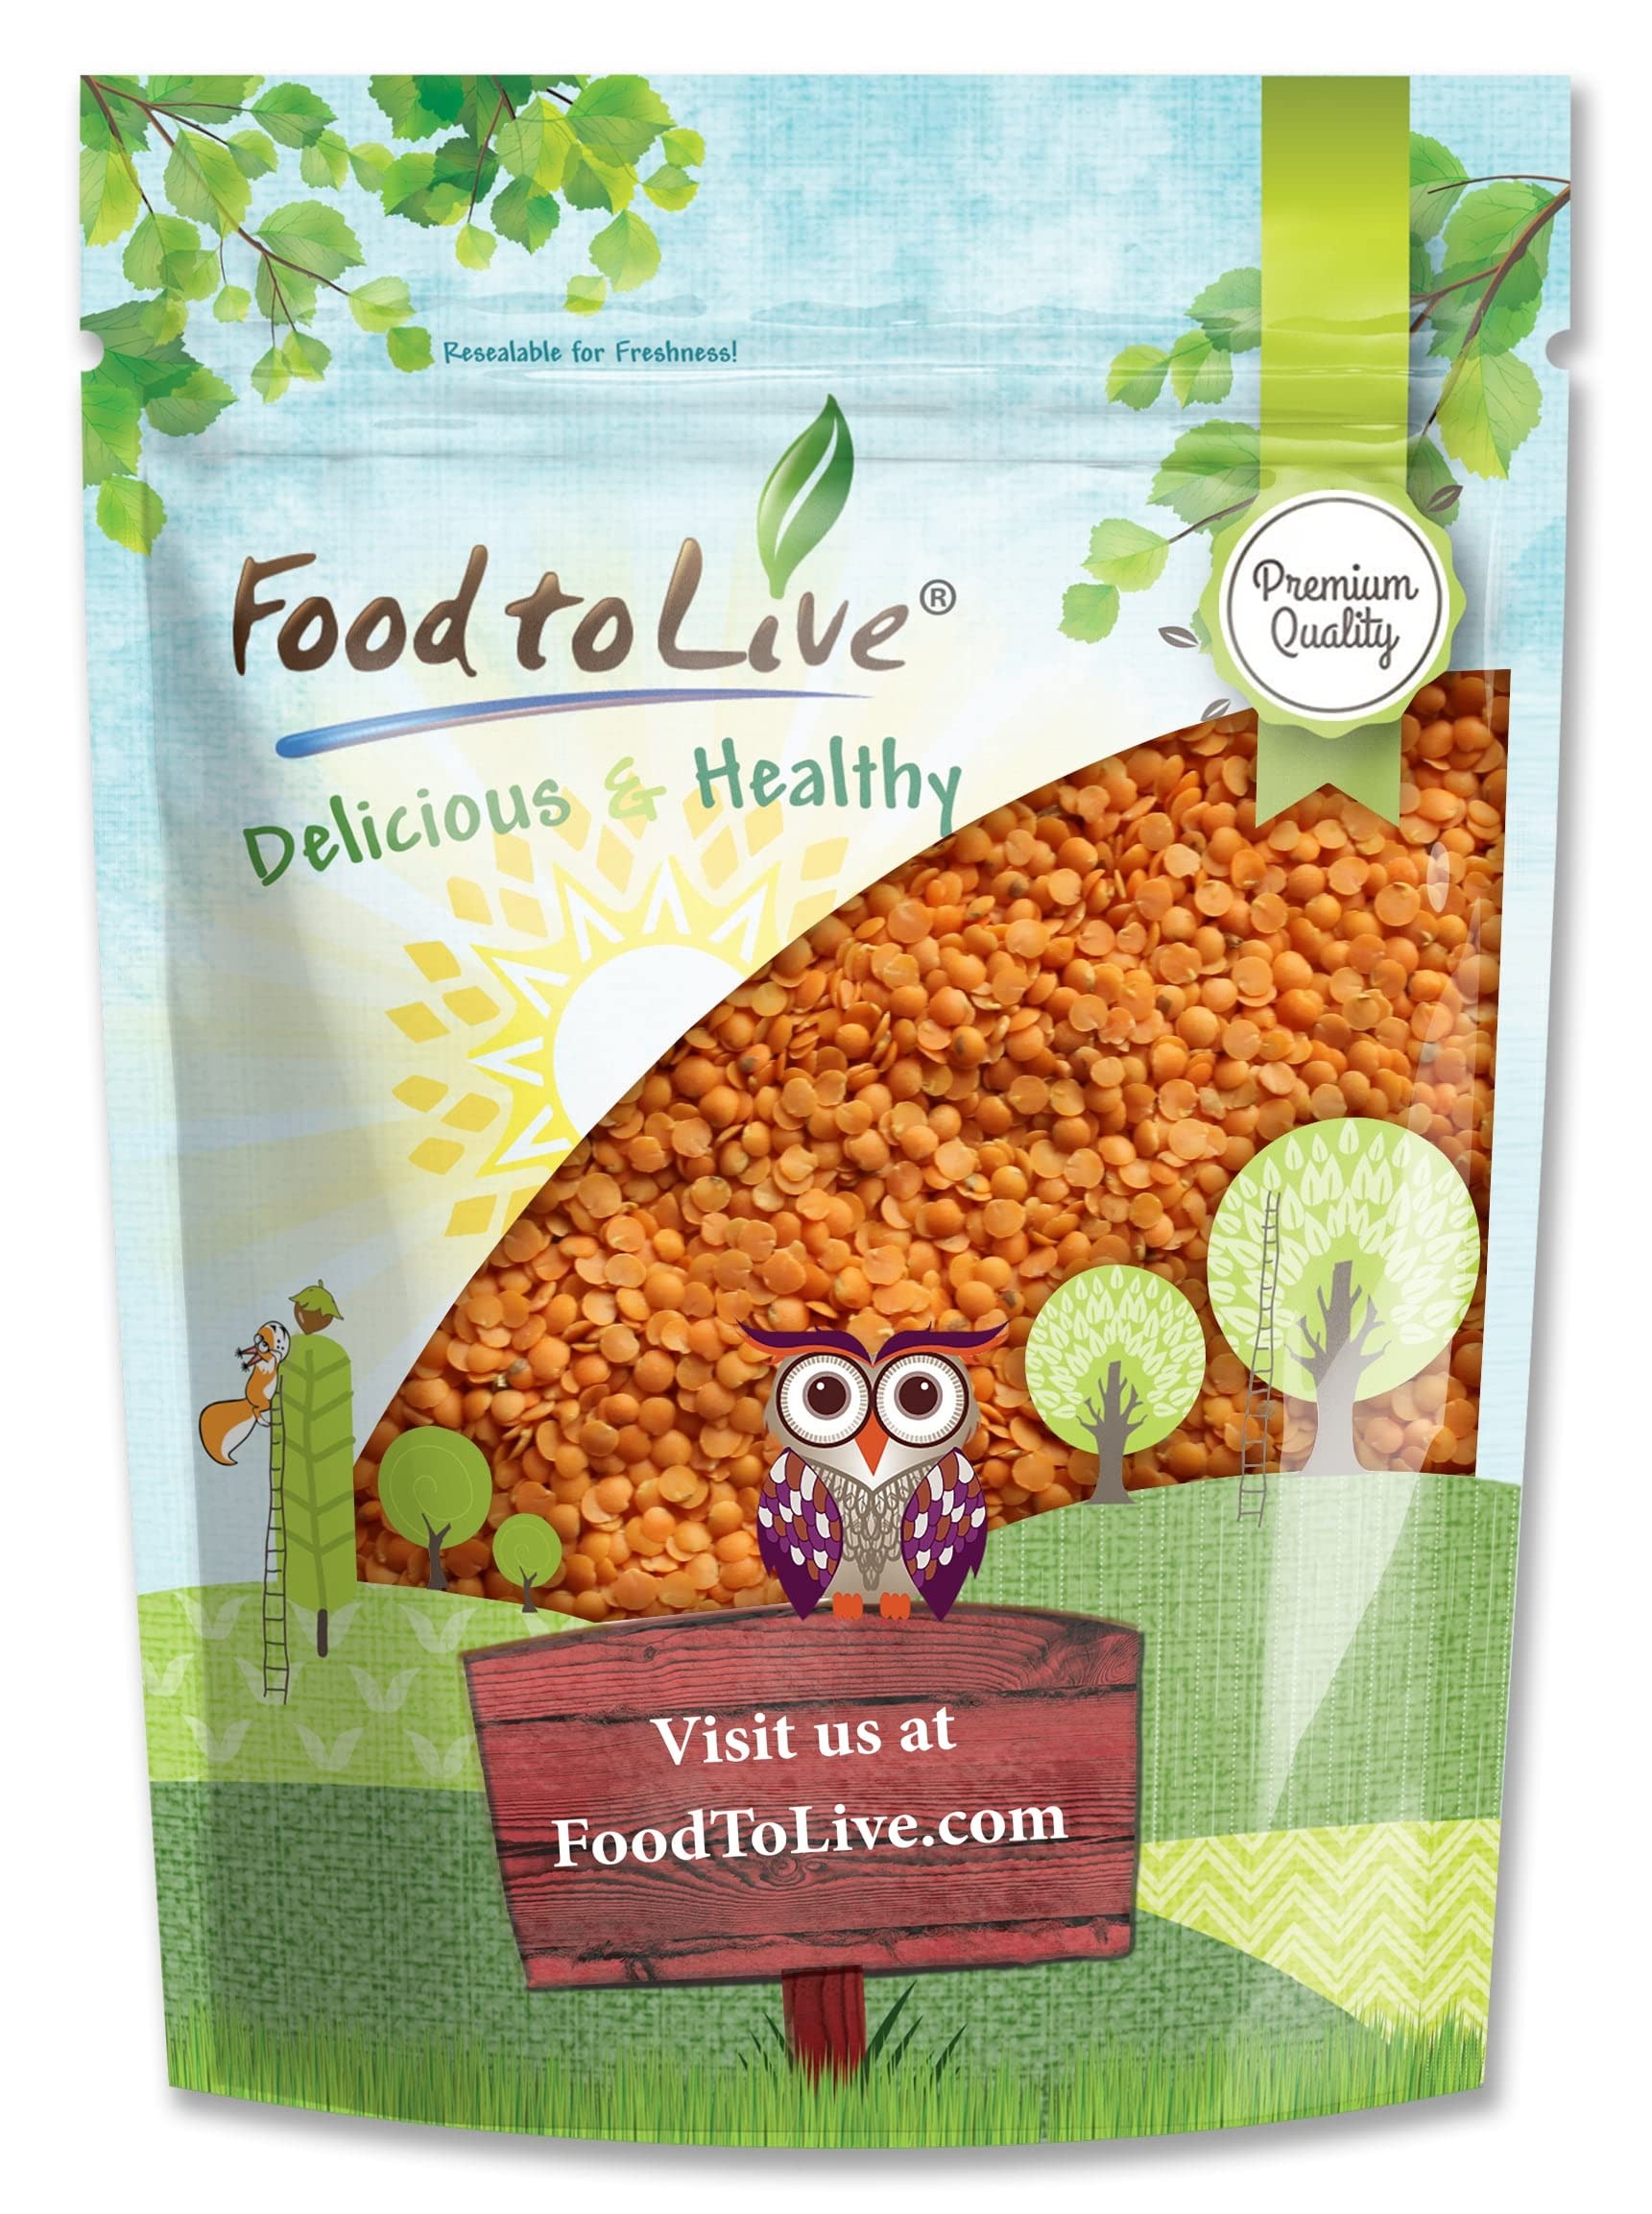
Item Name: Food to Live Red Split Lentils, 3 Pounds – Masoor Dal, Dried, Vegan, Kosher, Bulk. Easy to Cook. No Soaking Required. Good Source of Dietary Fiber, Vitamin B, Protein.
Bullet Point 1: ✔️Split Red Lentils from Food to Live are a delicious source of fiber and proteins.
Bullet Point 2: ✔️Try making delicious red lentil flour and red lentil pasta. Enjoy experimenting with cooking them.
Bullet Point 3: ✔️Lentils, red or otherwise, can complement any meal plan as they are virtually fat-free.
Bullet Point 4: ✔️The unique flavor of Red Split Lentils goes well with a variety of foods.
Product Description: Red Split Lentils Split Red Lentils from Food to Live are a delicious source of fiber and proteins. Try making delicious red lentil flour and red lentil pasta. Enjoy experimenting with cooking them. Lentils, red or otherwise, can complement any meal plan as they are virtually fat-free. The unique flavor of Red Split Lentils goes well with a variety of foods. Rich in dietary fiber, Red Split Lentils from Food to Live will be a great addition to any pantry. Vegans and vegetarians in particular should stock up on this nutritious and protein-rich product. Split red lentils are a vital component for a variety of Indian dishes and a secret ingredient that can enrich the flavor of any curry. Nutritional Value Red Split Lentils are full of essential nutrients, such as vitamin C, calcium, and B vitamins. They are one of the best plant food sources of iron and folate. Directions Split red lentils don’t require pre-soaking and can be cooked really fast. They would make incredible spreads if spiced up and can help you create a delicious curry. Note that they turn extremely soft when cooked.
Value: 48.0
Unit: Ounce

Price: 15